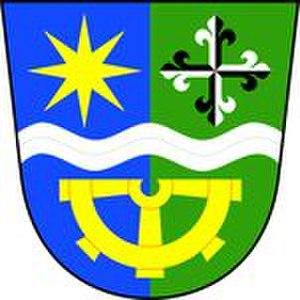
Radkovy est une commune du district de Přerov, dans la région d'Olomouc, en République tchèque. Sa population s'élevait à 155 habitants en 2018.